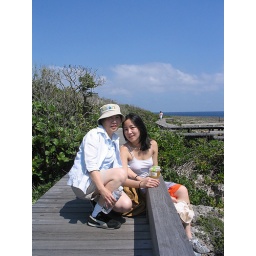
I'm holding a lemon jello cup in my hand to eat on our very hot walk on the beach boardwalk